Route 47 (Iceland)

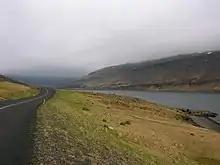
Road 47 near the bay Botnsvogur

Hvalfjarðarvegur or Route 47 is a road in Iceland rounding the Hvalfjörður fjord. It was formerly part of Iceland's Route 1 (Ring Road) until it was bypassed by the Hvalfjörður Tunnel opened in 1998. The road is 61 km long.